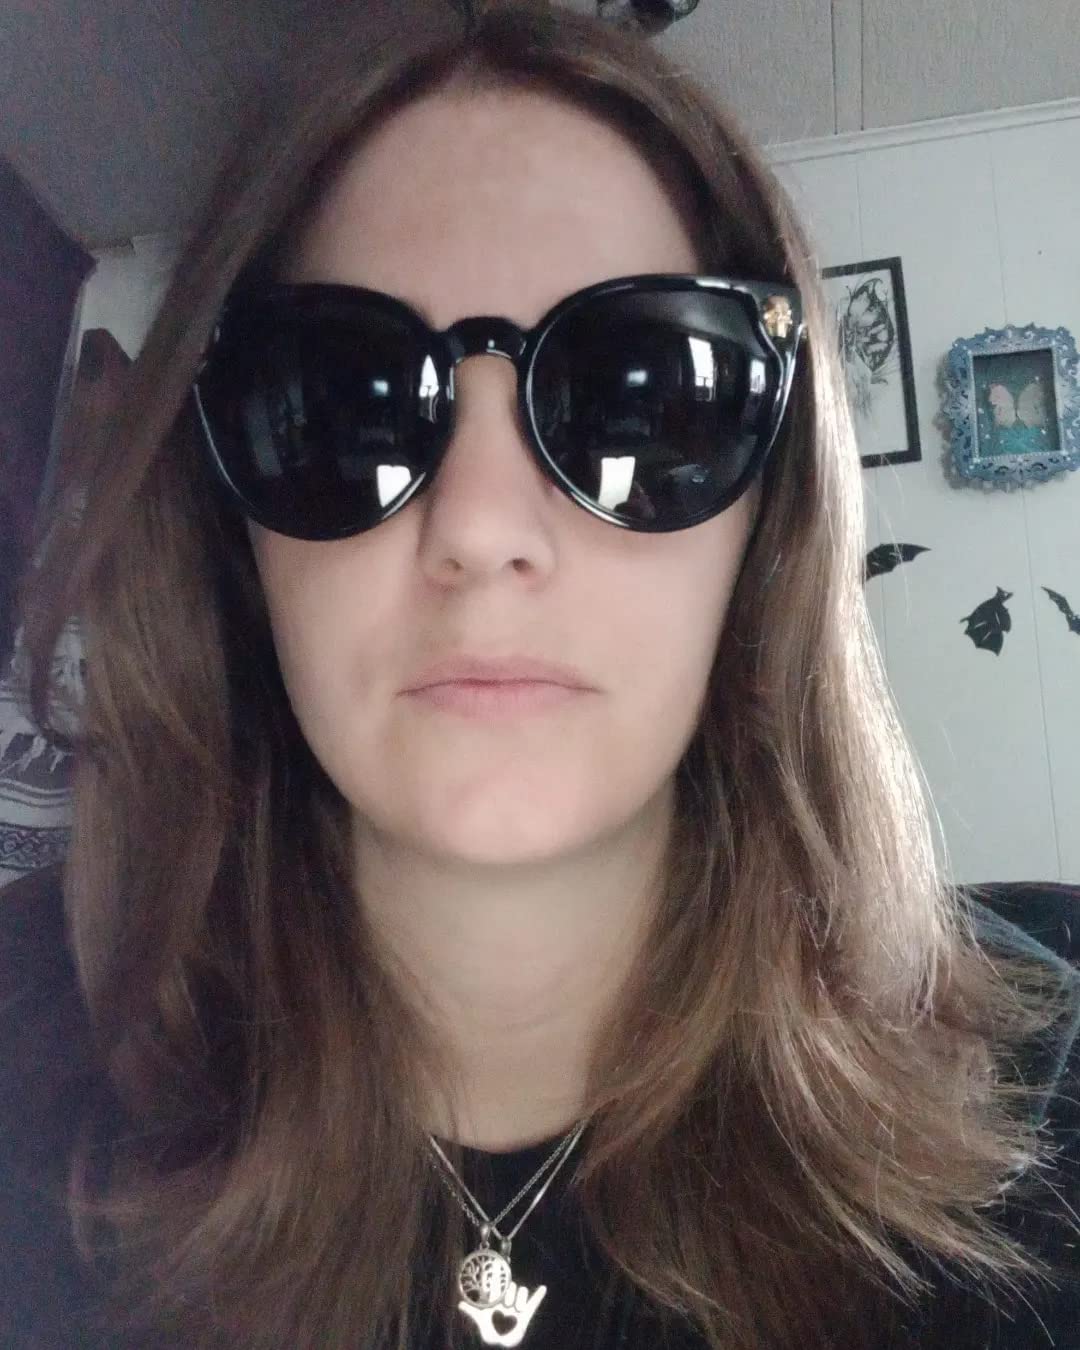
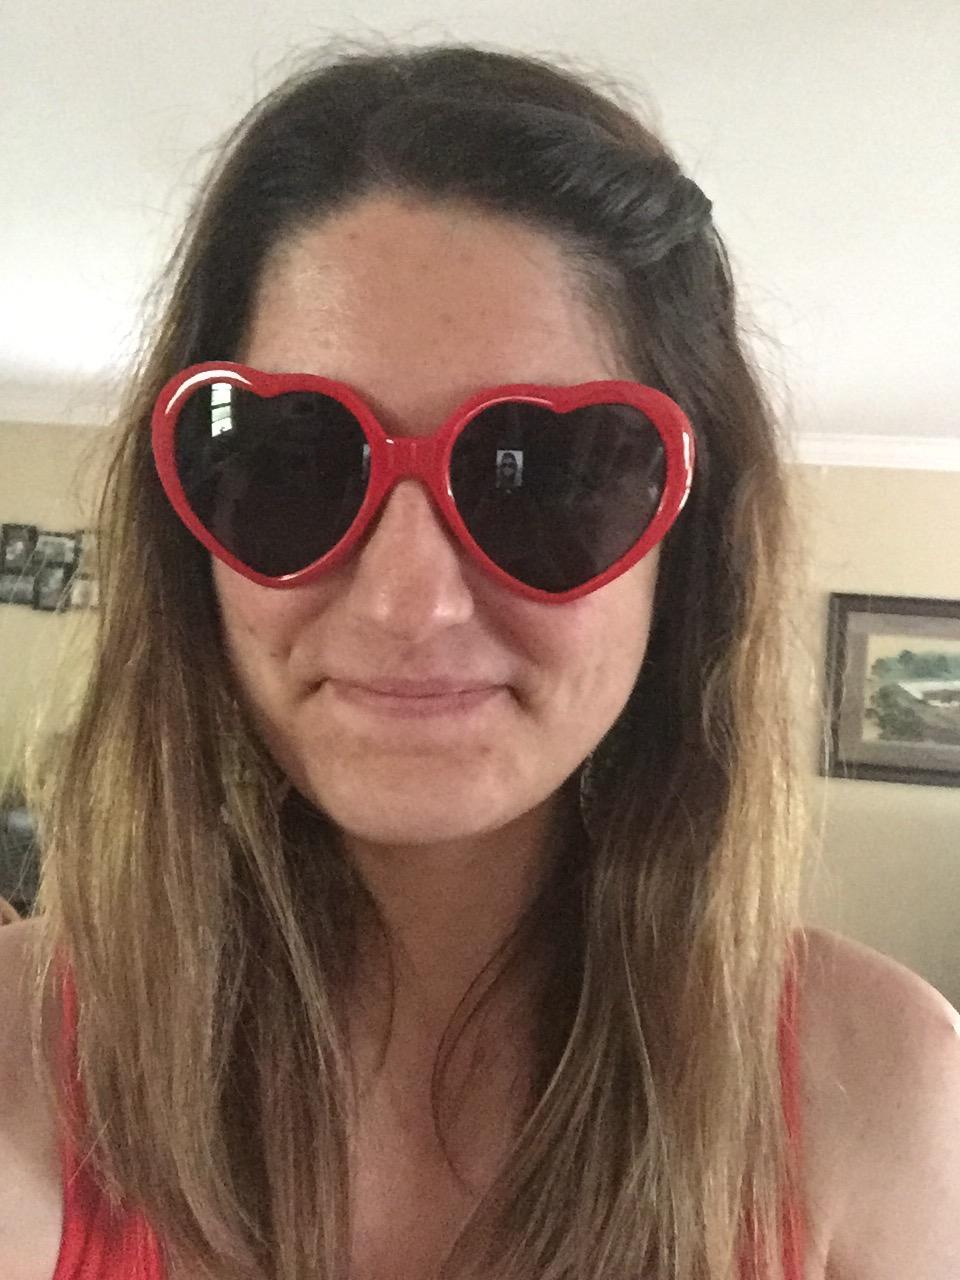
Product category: accessories_sunglasses
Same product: no